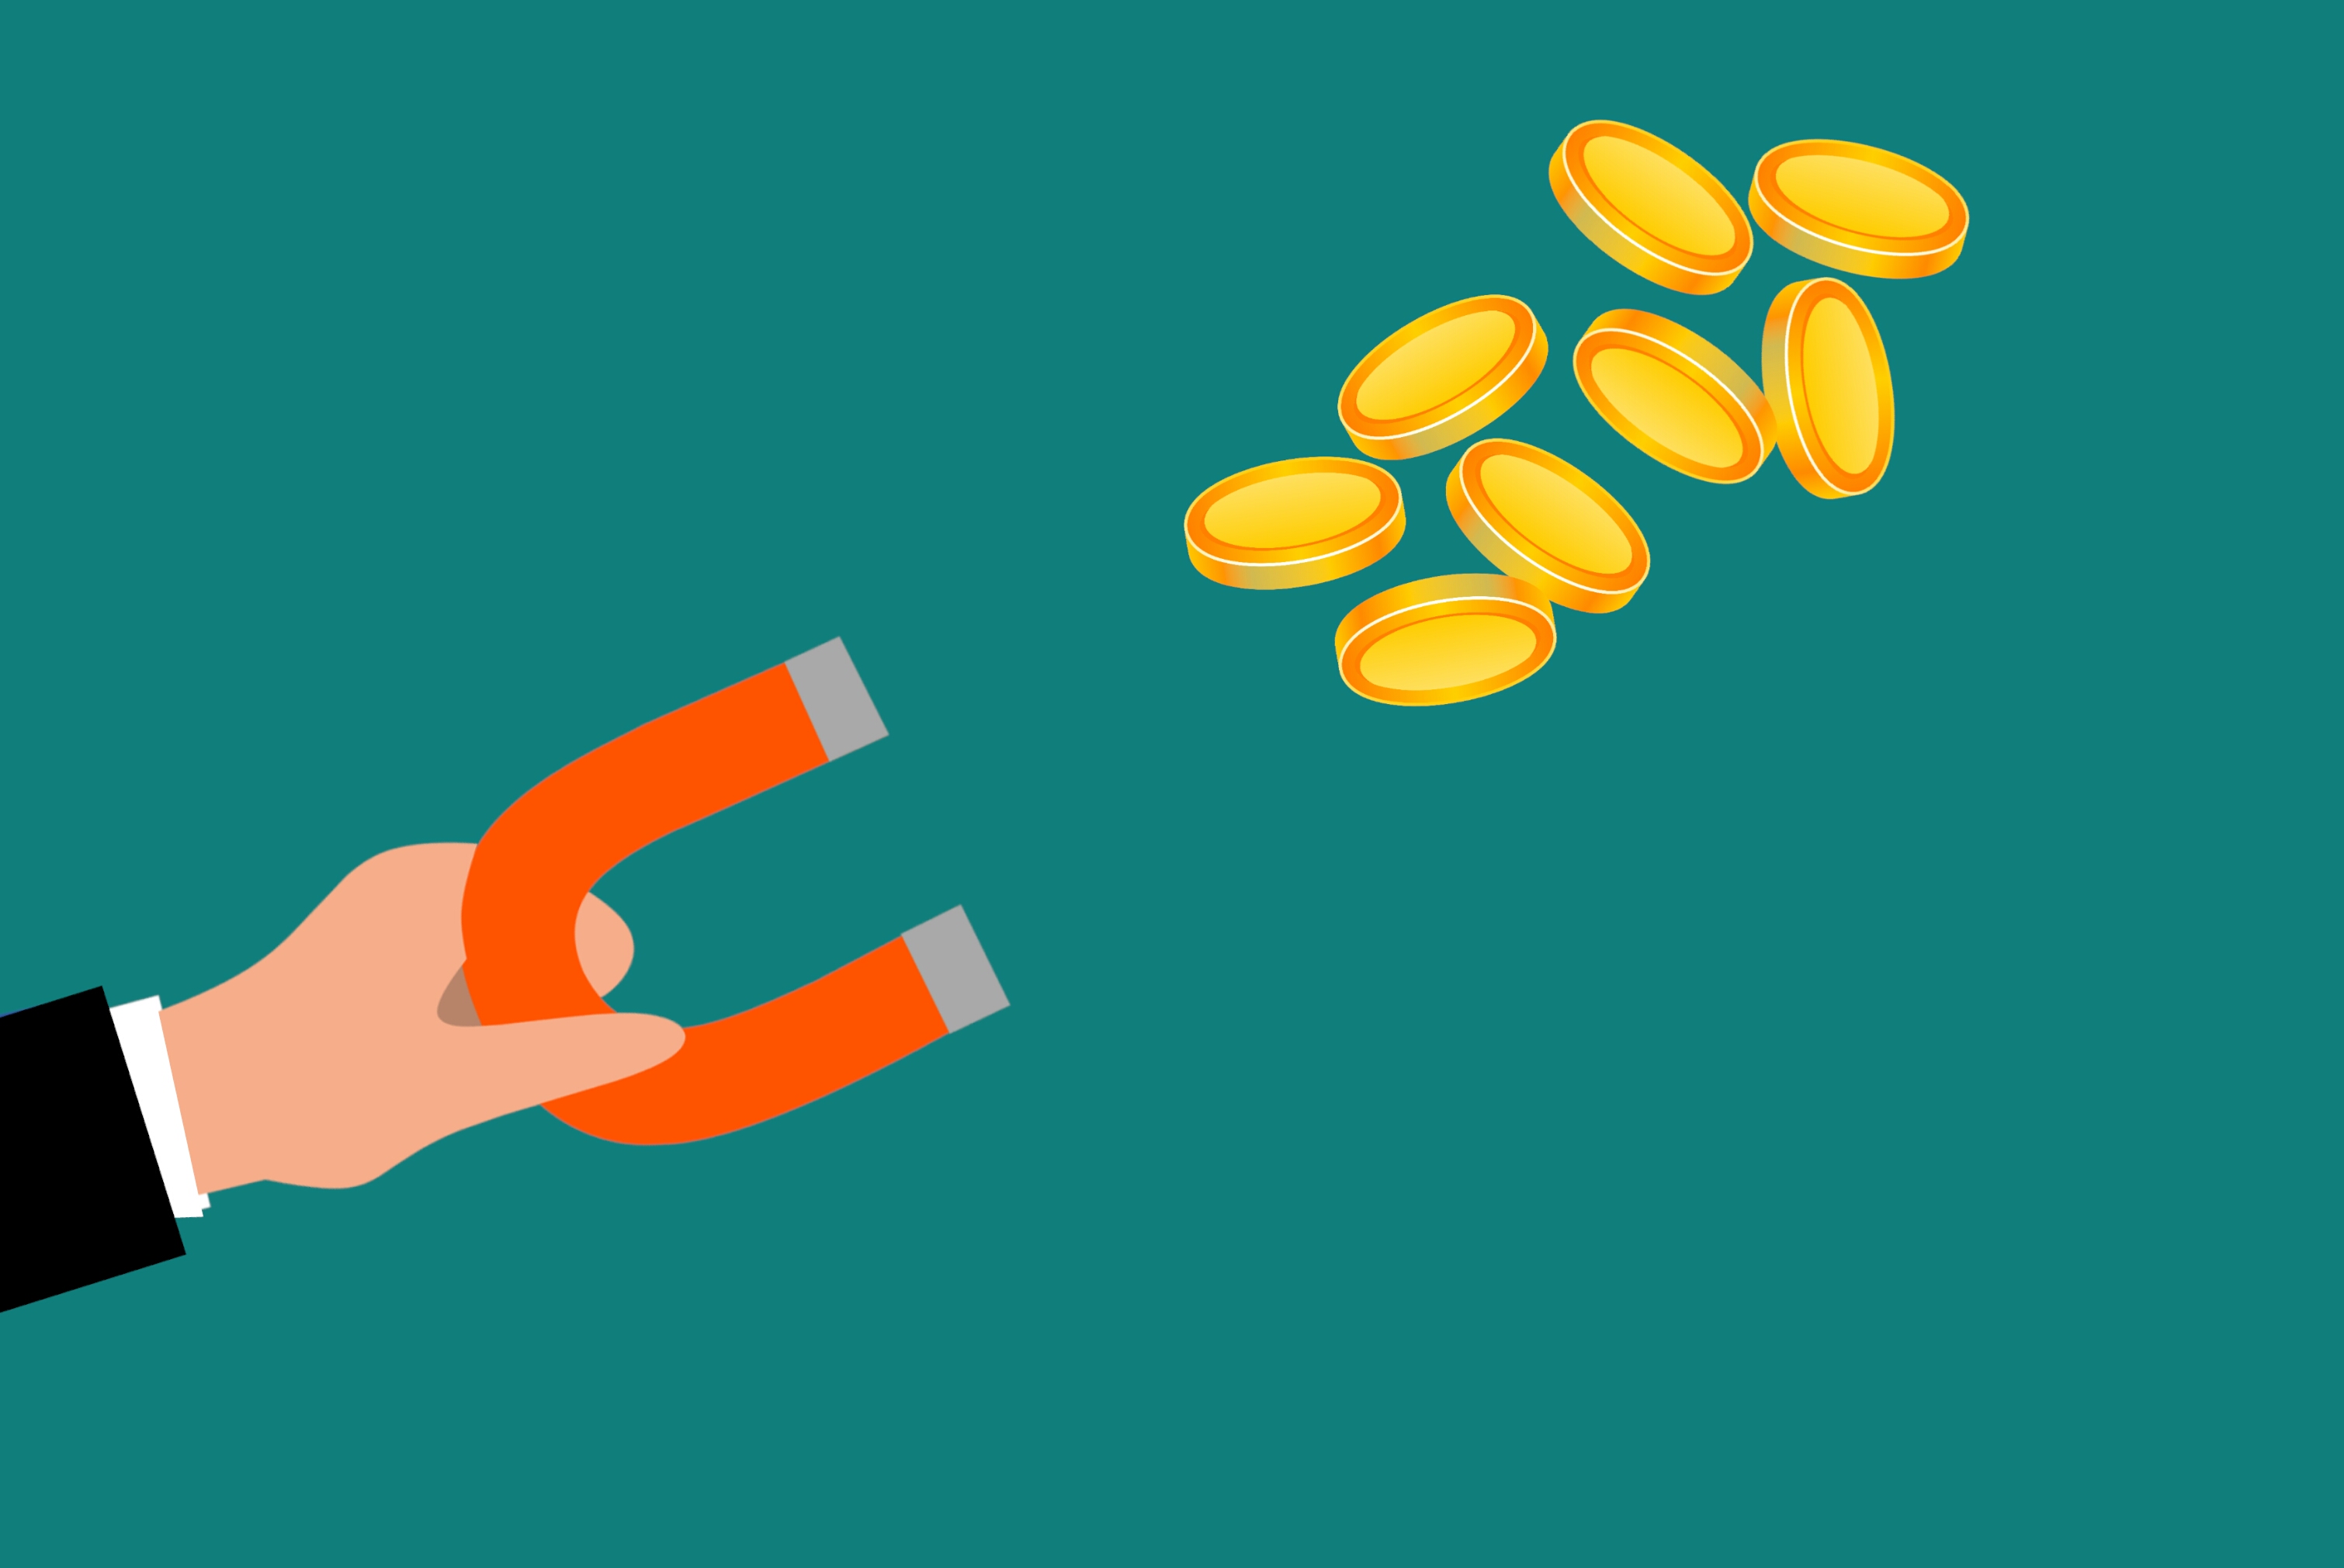
magnet, attract, business, coin, businessman, concept, design, finance, dollar, attraction, earn, investment, currency, cash, gold, hand, energy, financial, fly, income, force, horseshoe, idea, yellow, orange, sky, line, font, computer wallpaper, graphics, illustration